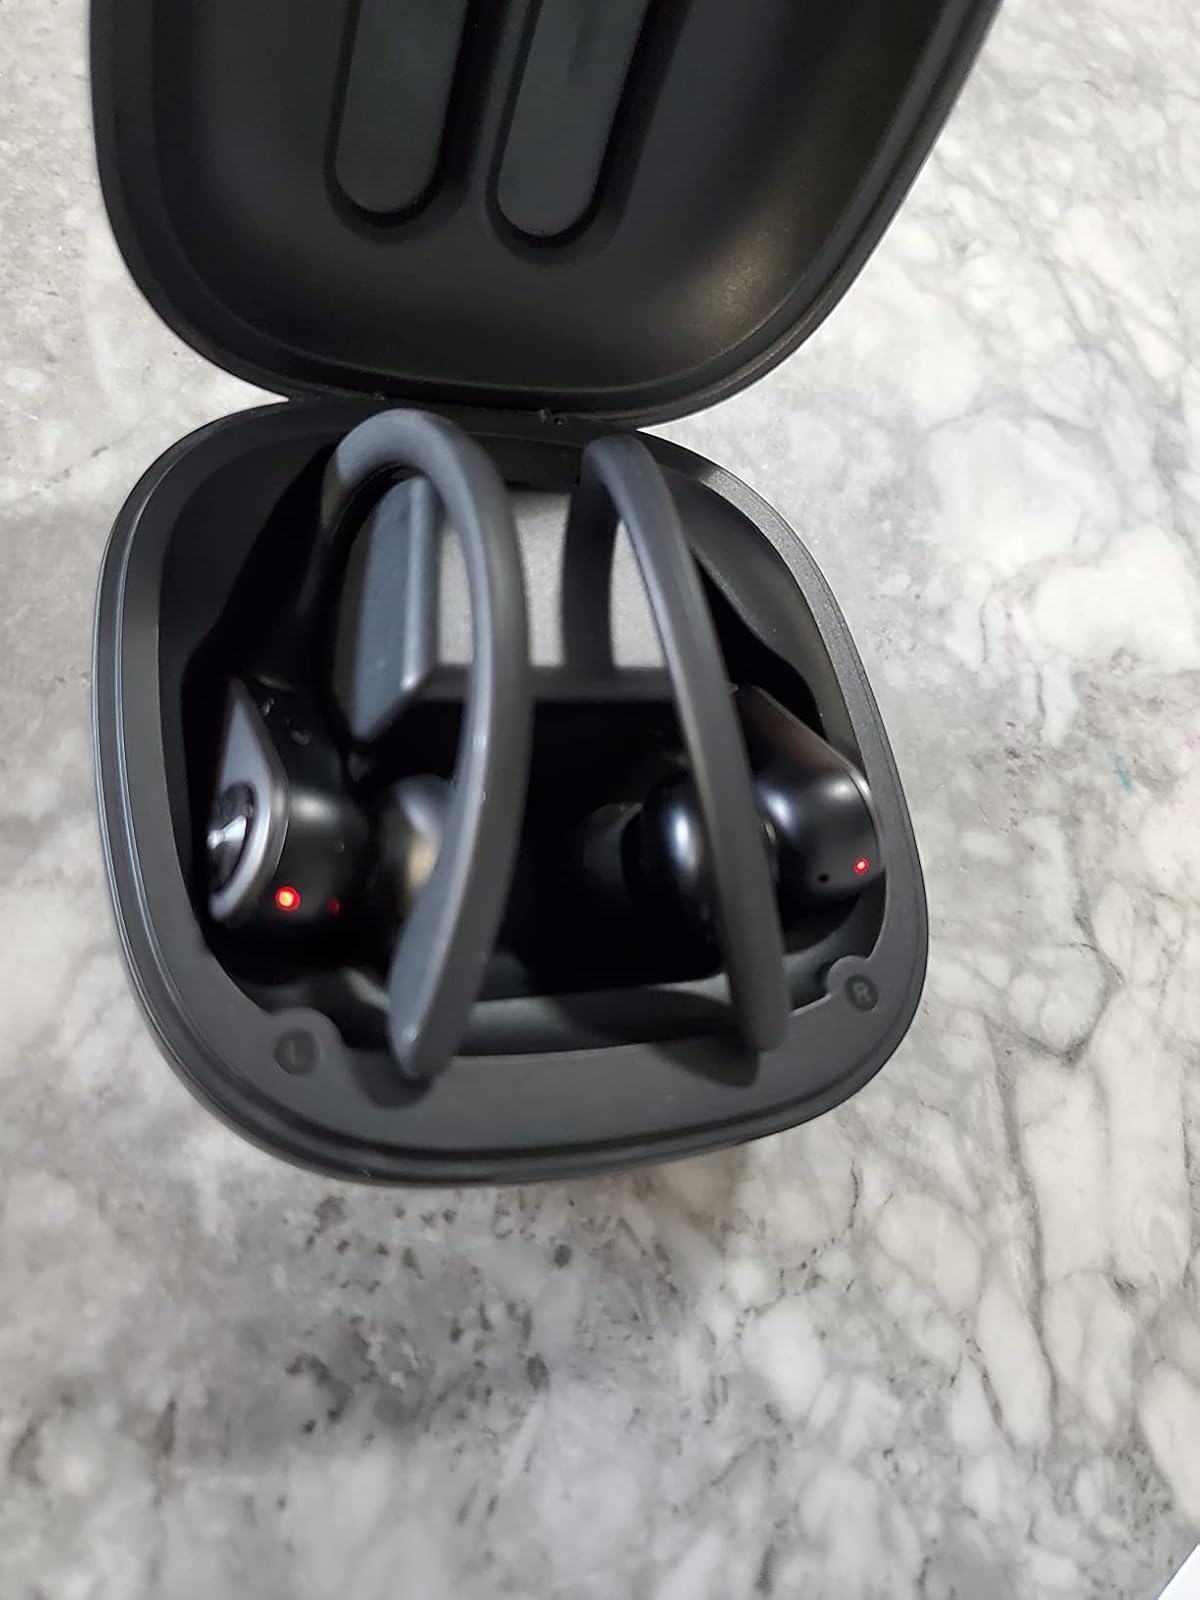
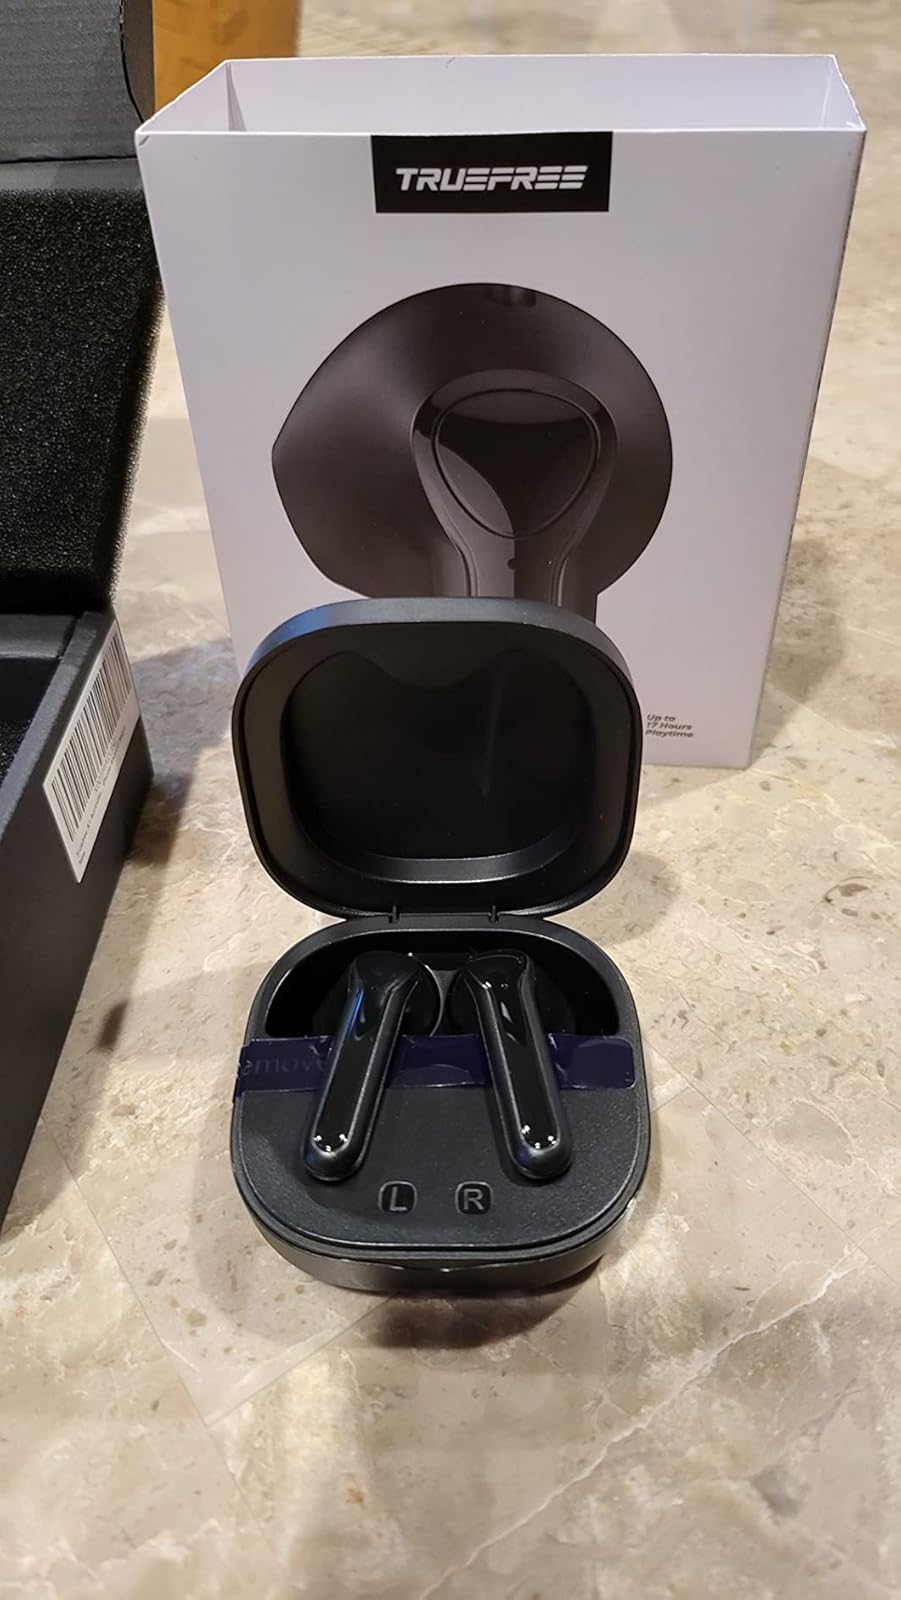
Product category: earbuds
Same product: no